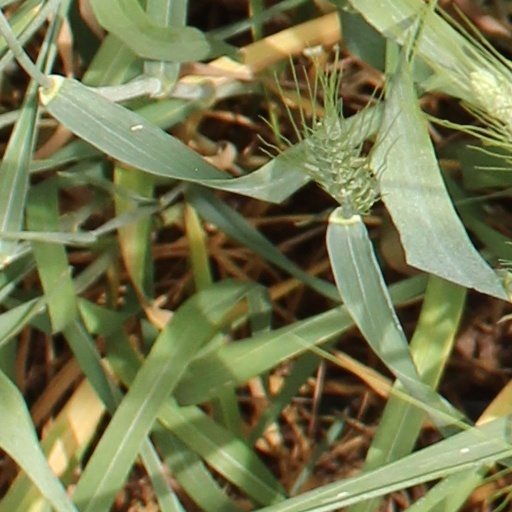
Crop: wheat